Good Posture

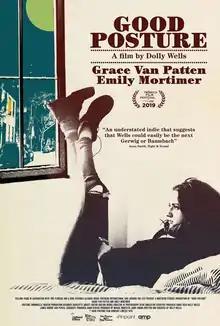
Theatrical release poster

Good Posture is a 2019 American comedy-drama film written and directed by actress Dolly Wells, in her directorial debut. It stars Grace Van Patten as Lilian, a young woman who moves in with her father's friend, the famous and reclusive author Julia played by Emily Mortimer. Wells and Mortimer had previously collaborated on the British sitcom "Doll & Em", which they created, co-wrote, and starred in.